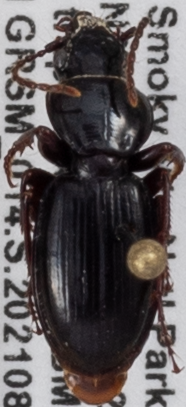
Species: Cyclotrachelus freitagi
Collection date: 2021-08-03
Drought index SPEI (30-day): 0.03
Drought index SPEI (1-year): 0.8
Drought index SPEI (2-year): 1.69